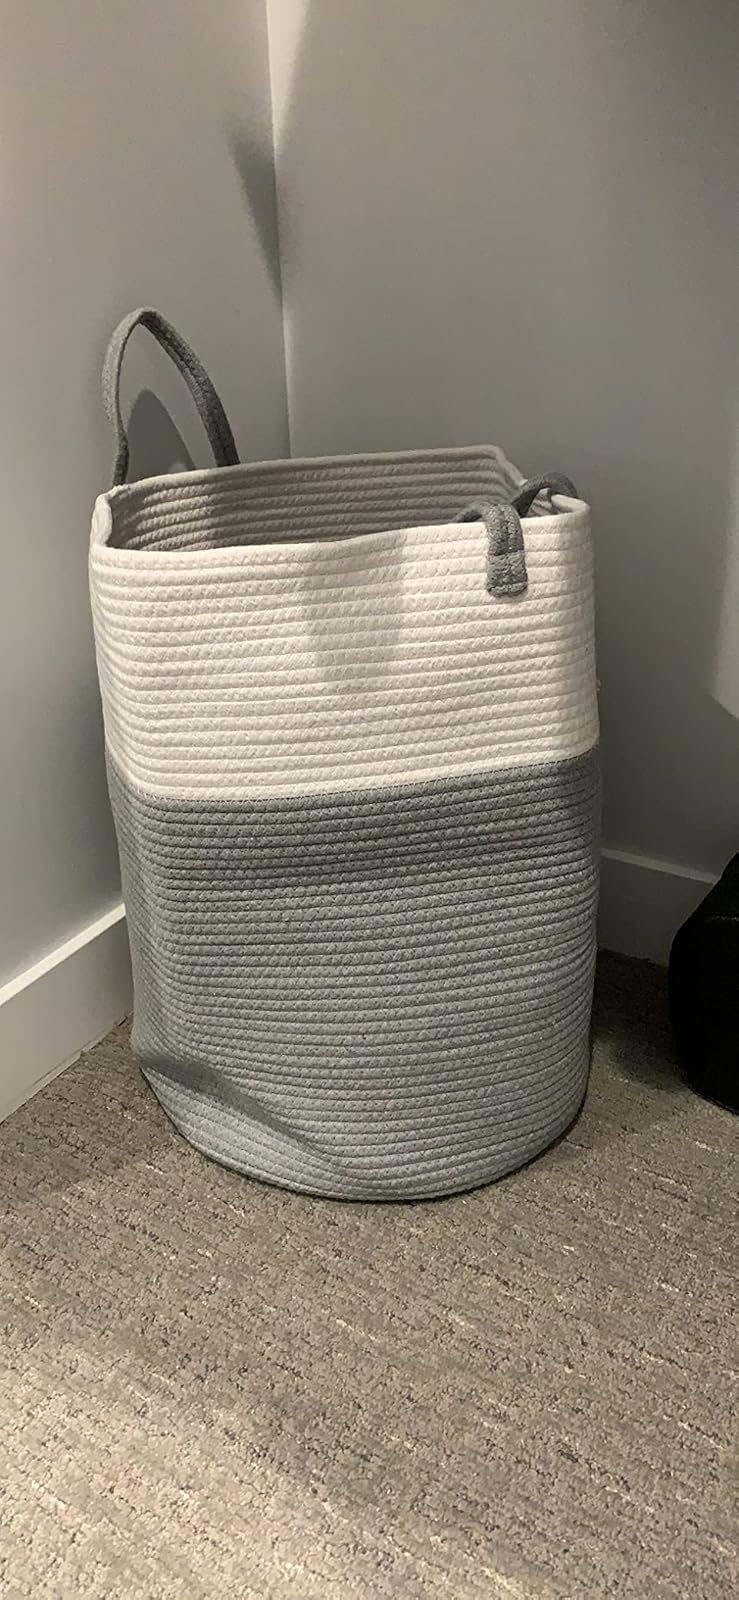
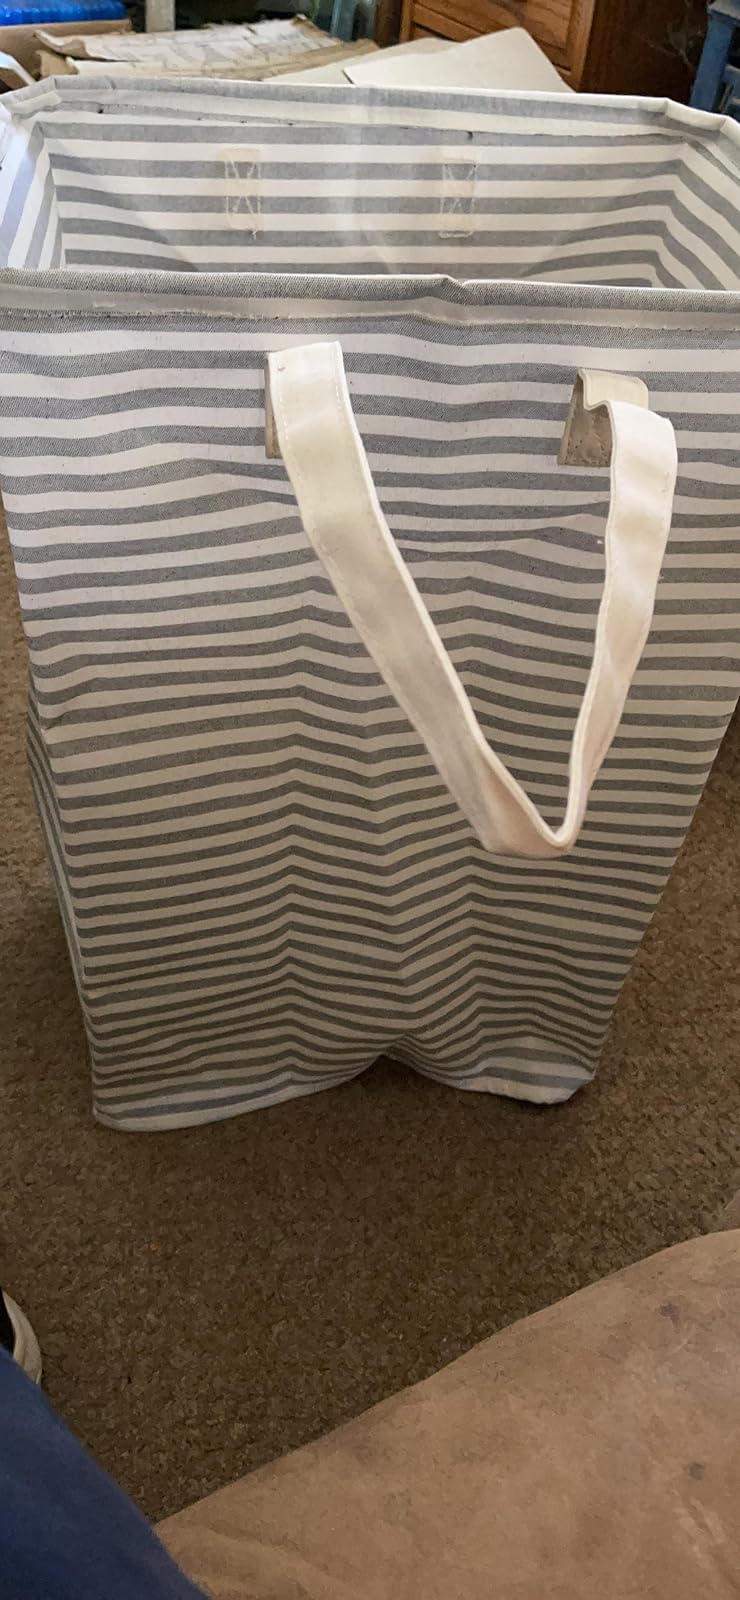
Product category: items_hamper
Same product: no